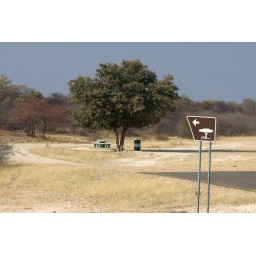
It's funny how the actual rest area usually looks exactly like the rest area sign: a table with seats beneath a huge tree